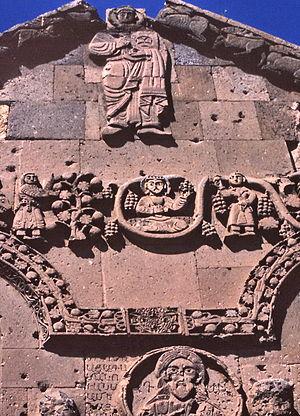
Khatchik-Gagik ou plus simplement Gagik Iᵉʳ Arçrouni est un prince, puis un roi de Vaspourakan de 908 à 936/937 ou 943/944 de la famille arménienne des Arçrouni.
Les Arçrouni, Artsrouni ou Ardzrouni sont les membres d'une famille de la noblesse arménienne, qui prend de l'importance au VIIIᵉ siècle avant d'accéder à la royauté au Vaspourakan de 908 à 1021.
Le lac de Van ou lac Van est le plus grand lac de Turquie. Il est situé dans le sud du haut-plateau arménien.